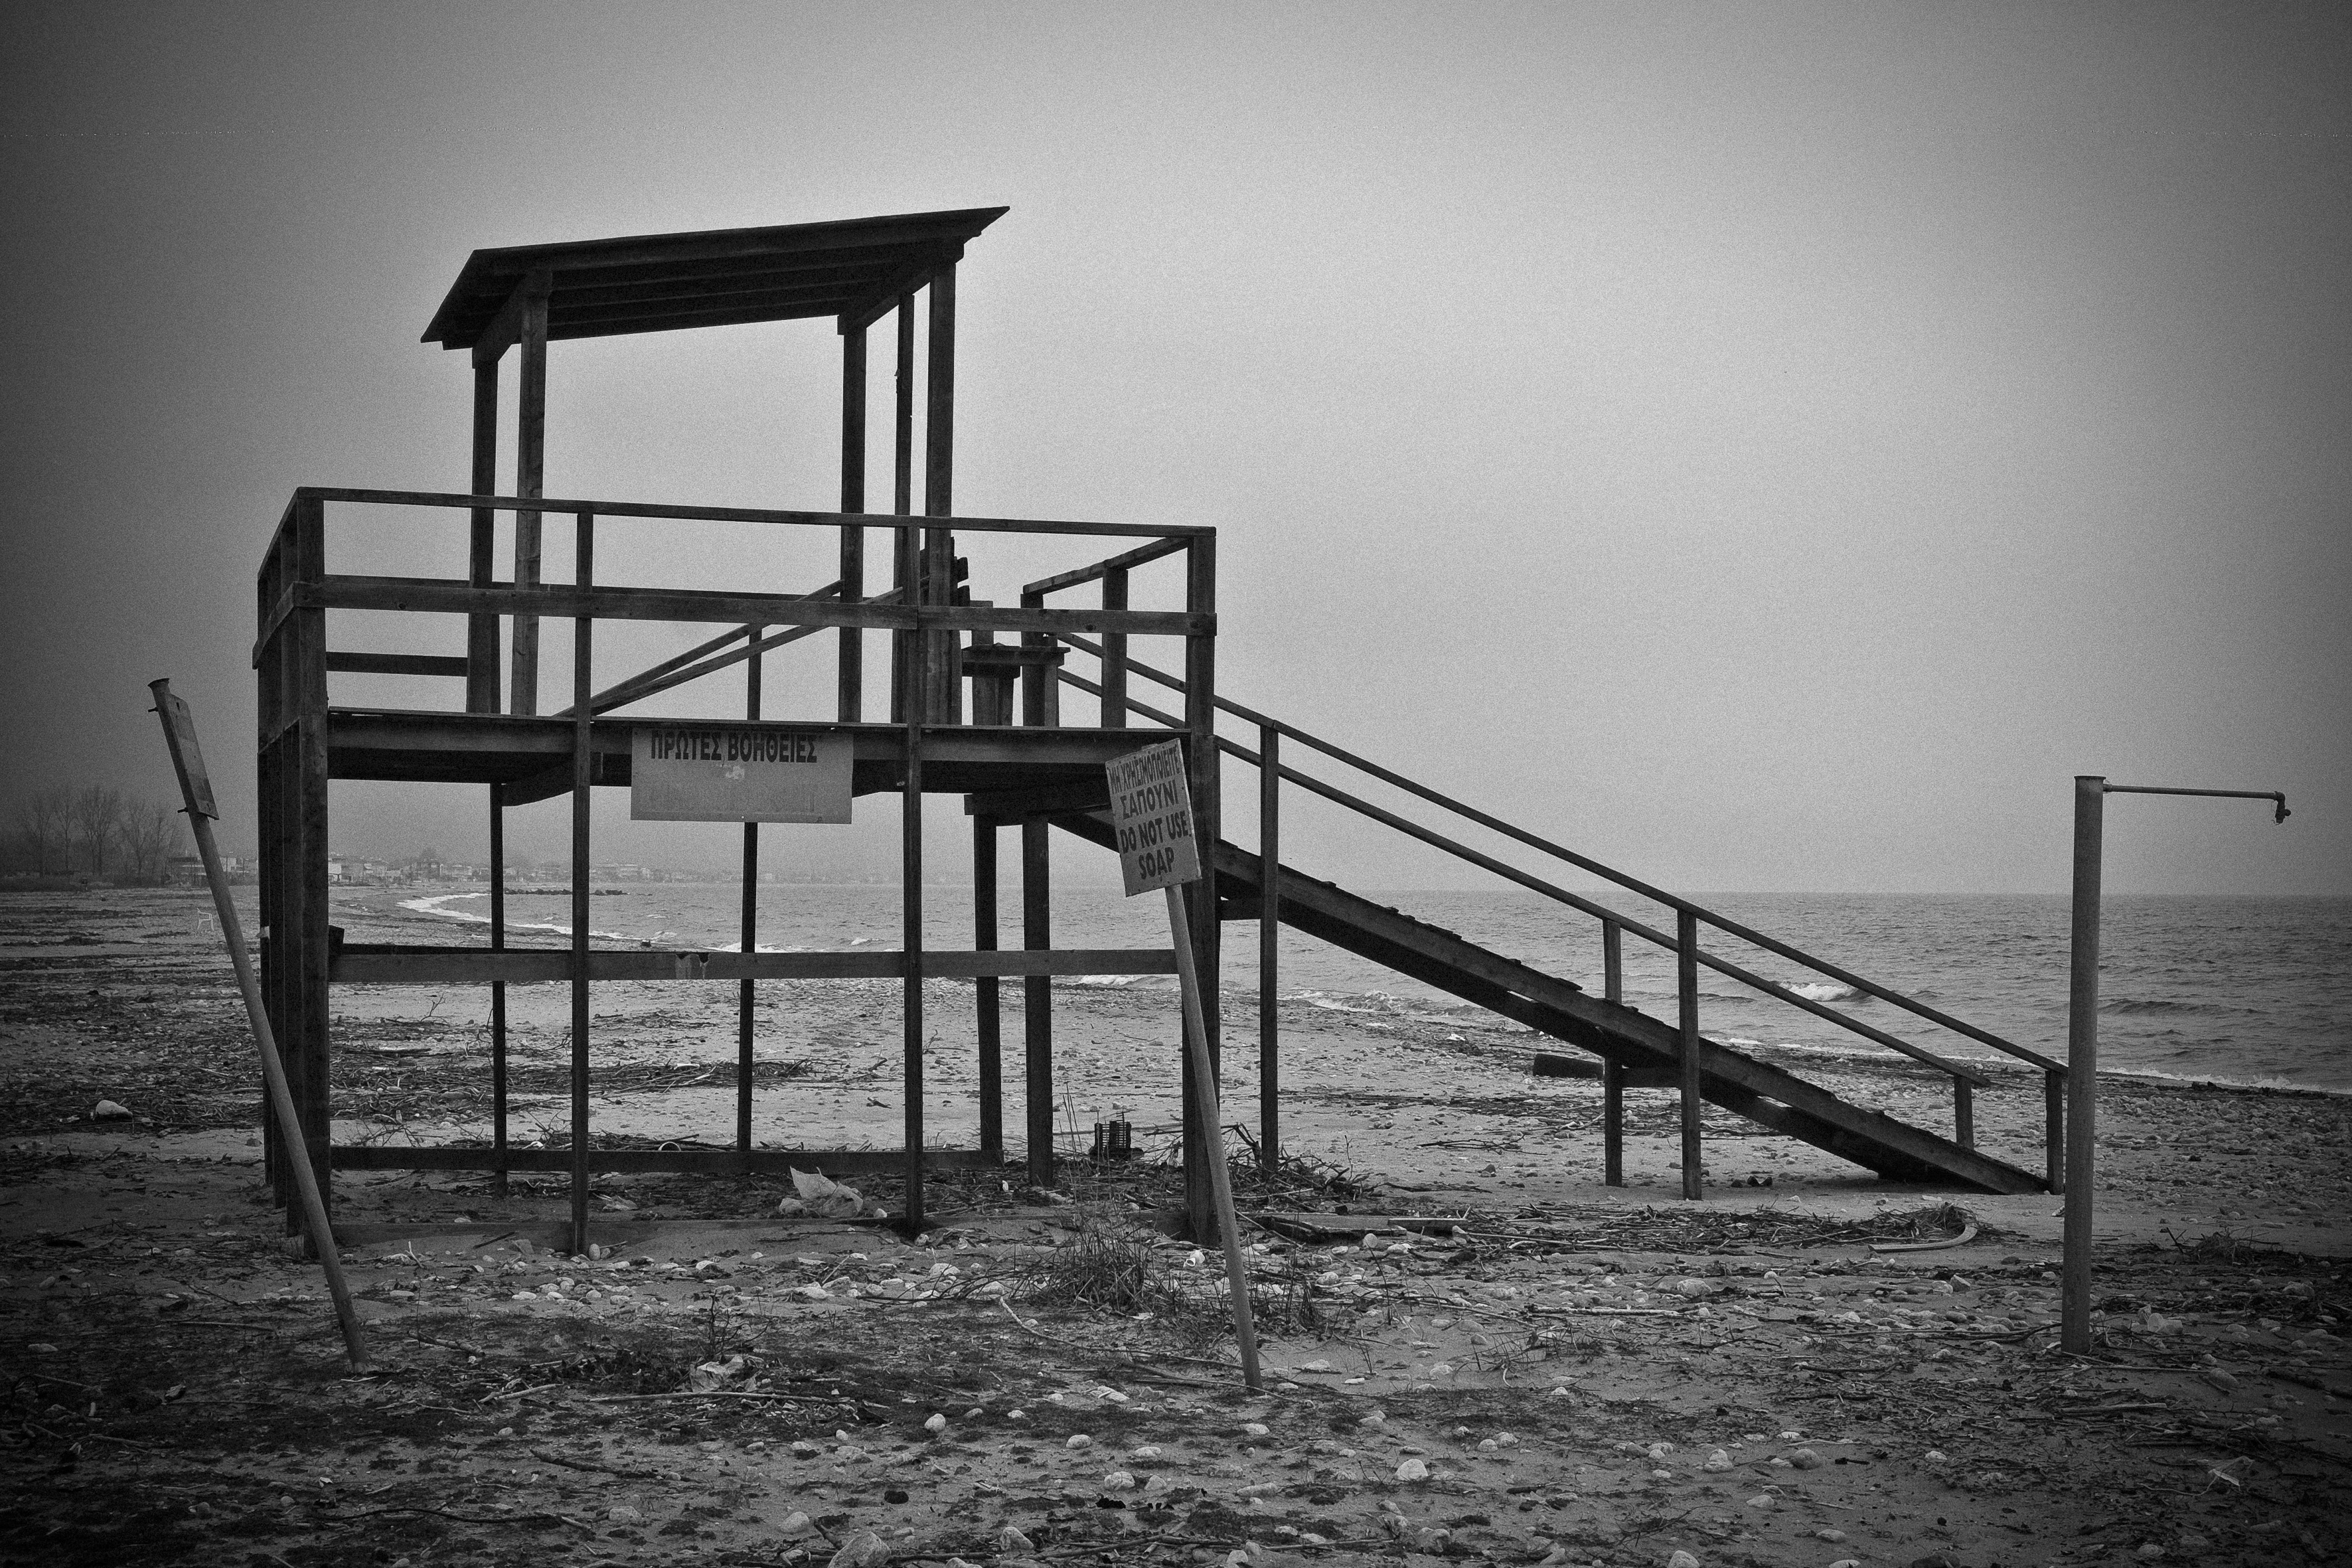
light, black and white, white, photography, urban, travel, fujifilm, line, darkness, black, monochrome, bw, blackandwhite, blackwhite, ngc, photograph, noiretblanc, greece, fuji, shape, fujixt1, fujix, macedonia, stavros, monochrome photography